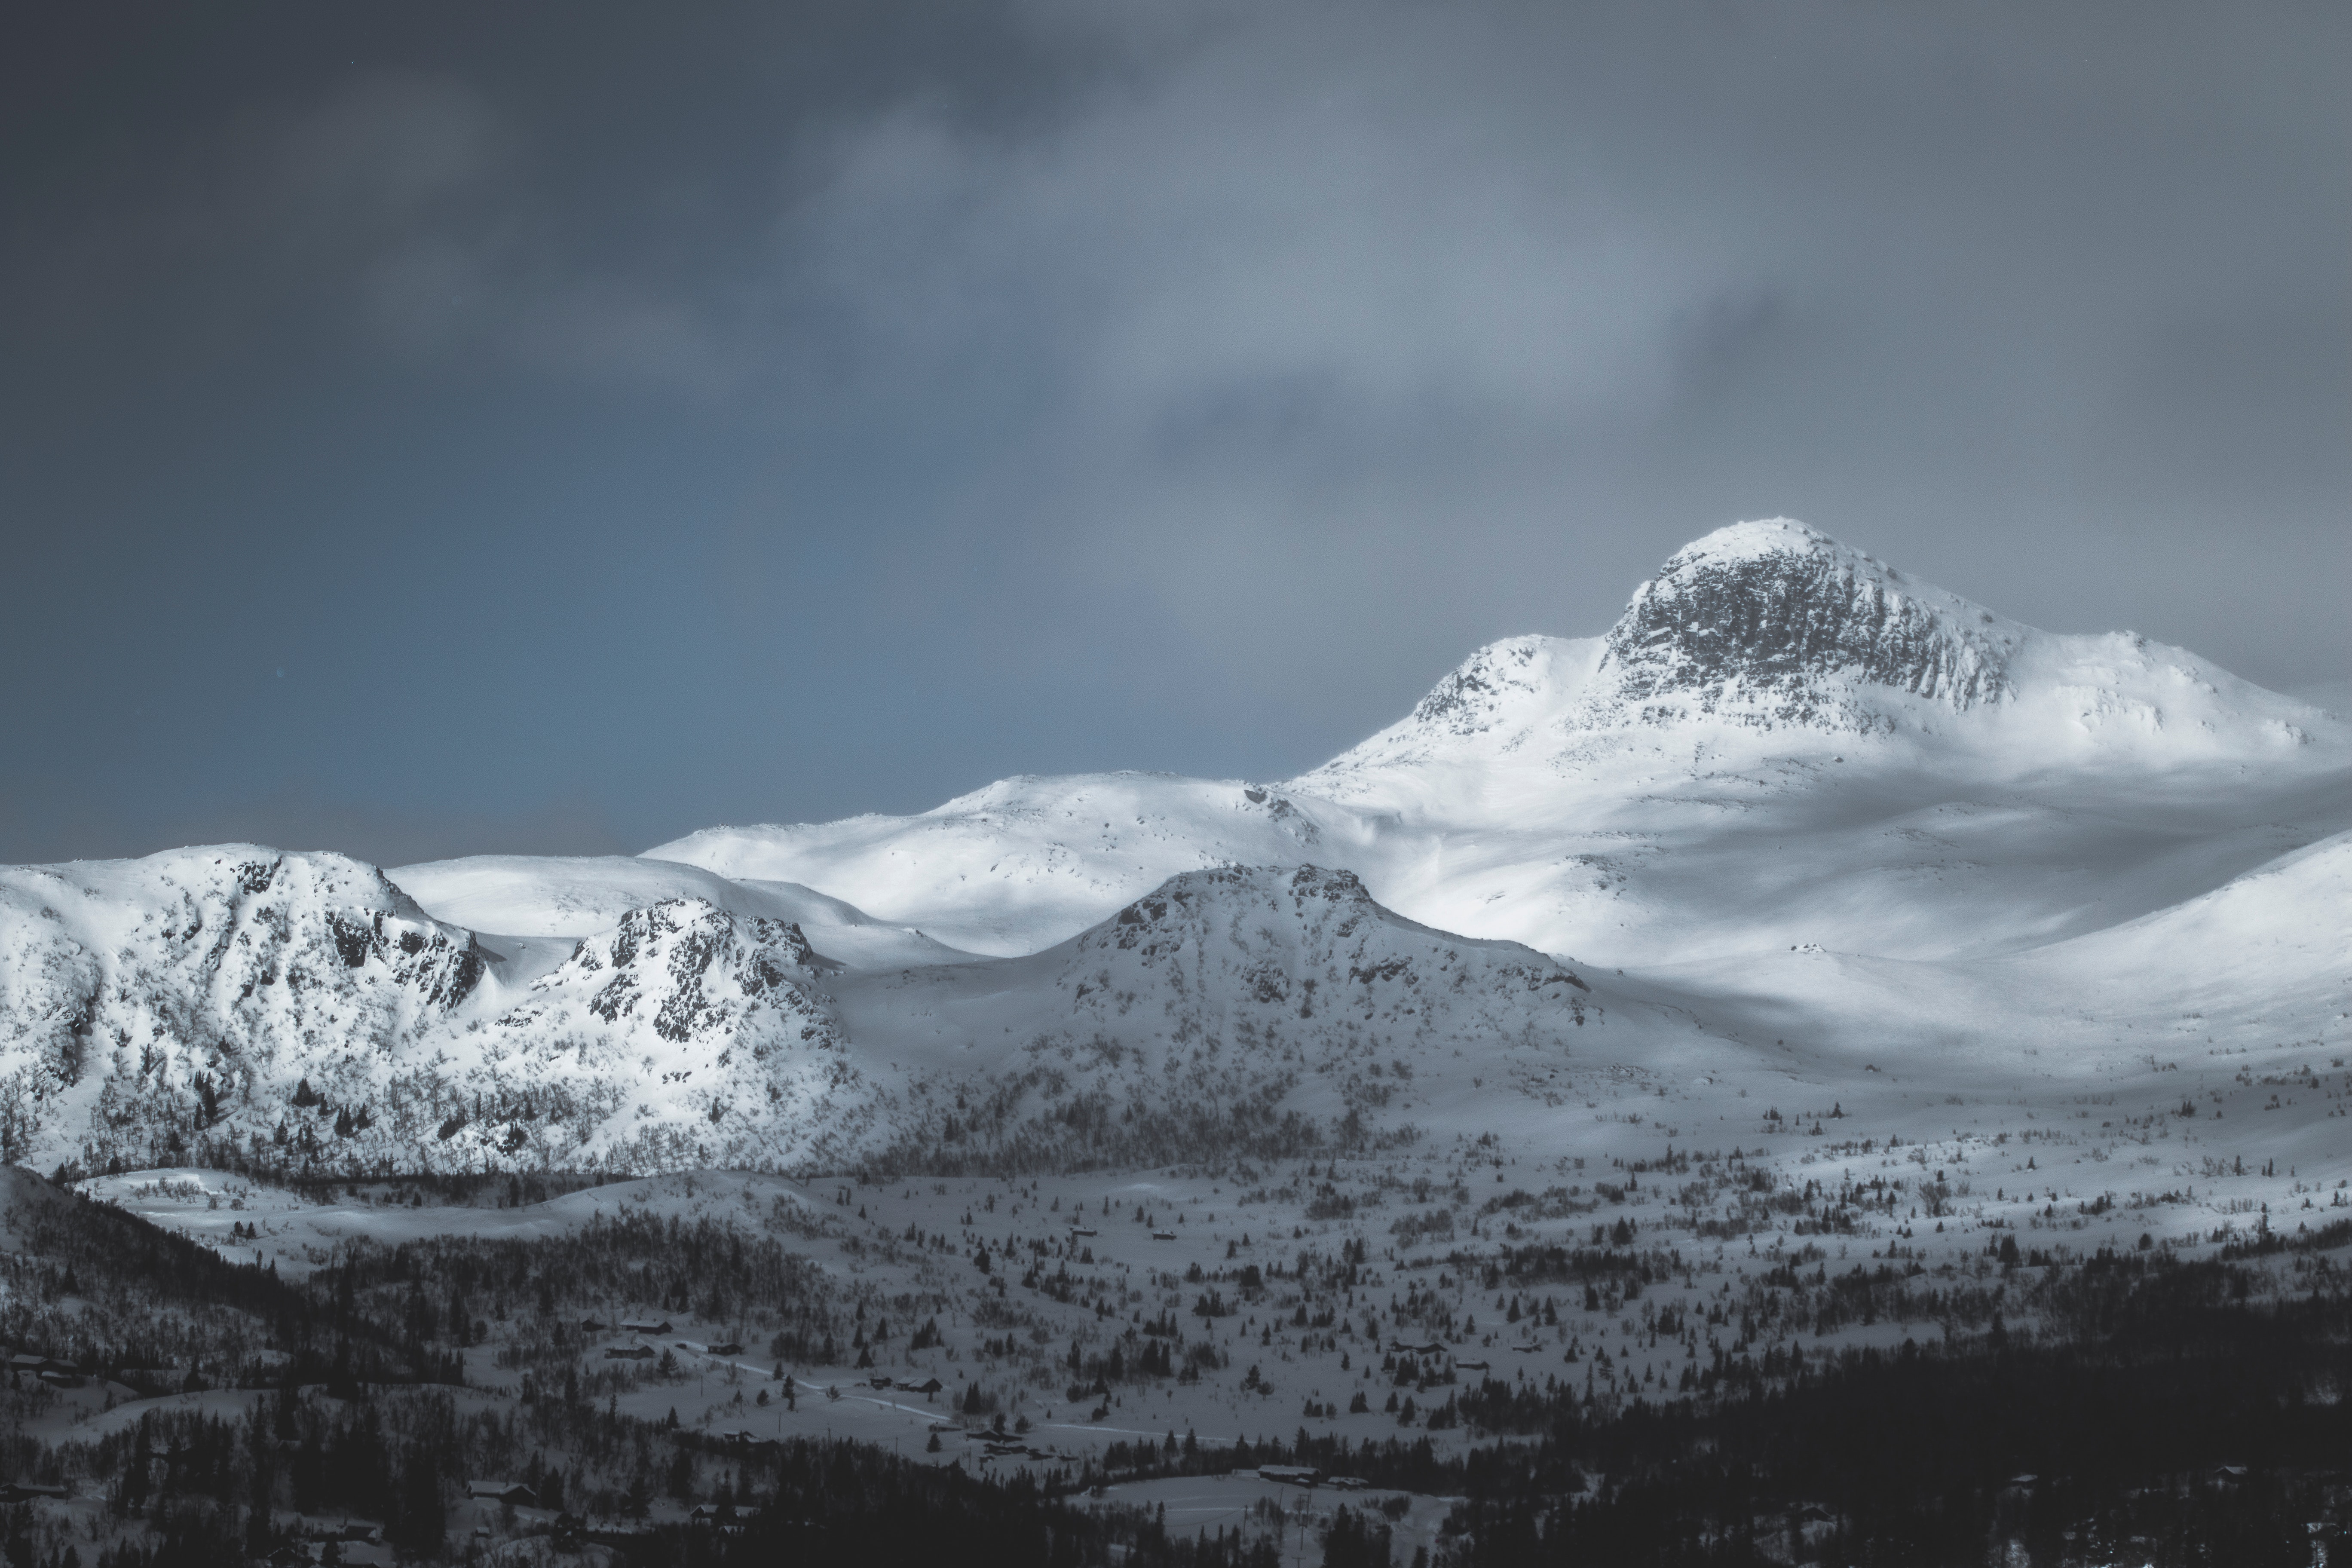
mountainous landforms, sky, mountain, snow, winter, cloud, mountain range, highland, atmospheric phenomenon, natural landscape, fell, massif, hill, glacial landform, summit, atmosphere, ice, alps, ridge, landscape, ice cap, glacier, tree, freezing, arctic, sunlight, geological phenomenon, meteorological phenomenon, horizon, cirque